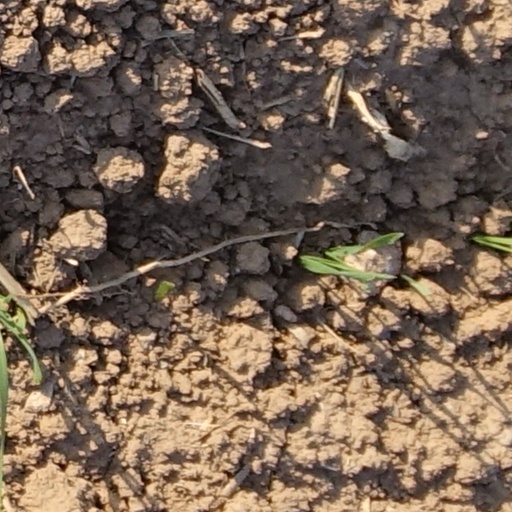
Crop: wheat